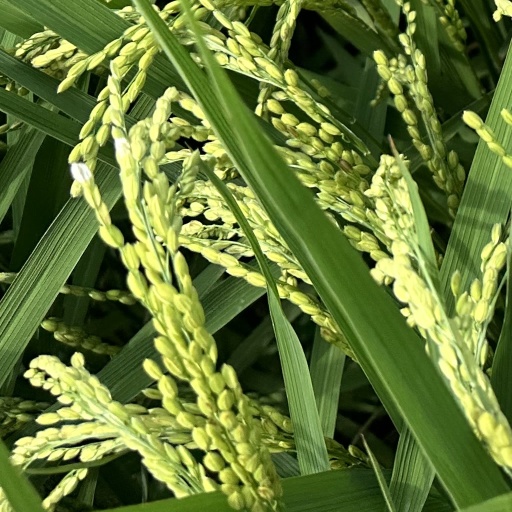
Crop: rice